Langdon, Kent

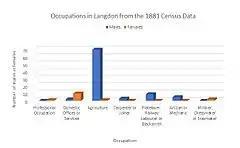

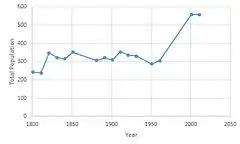

The population time series of Langdon from 1801 to 2011 shows how the population fluctuated over the years between 1801 and 1961. In more recent years the population appears to have levelled off at almost 560 in 2001 and 2011.